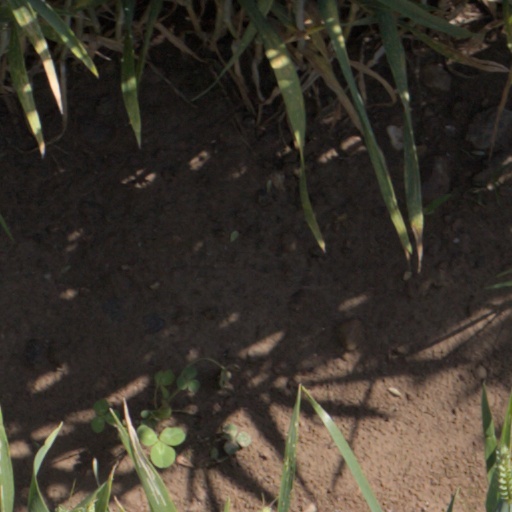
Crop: wheat